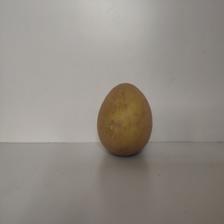
Size: Large